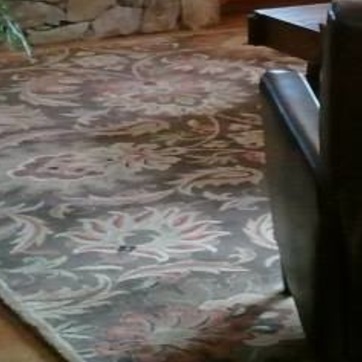
Material: carpet